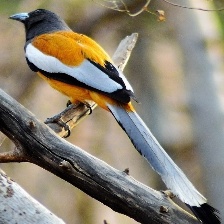
Species: RUFOUS TREPE
Scientific name: DENDROCITTA VAGABUNDA